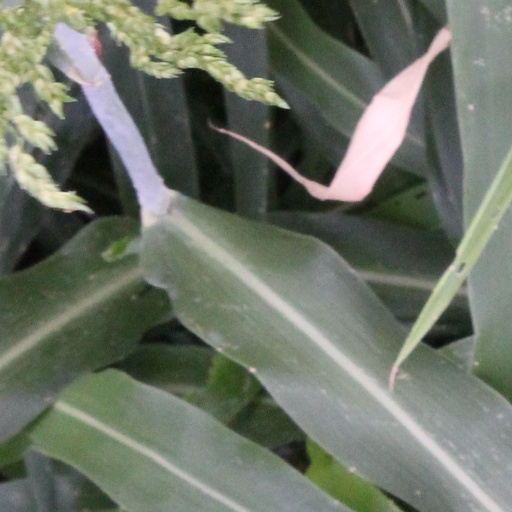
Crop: sorghum